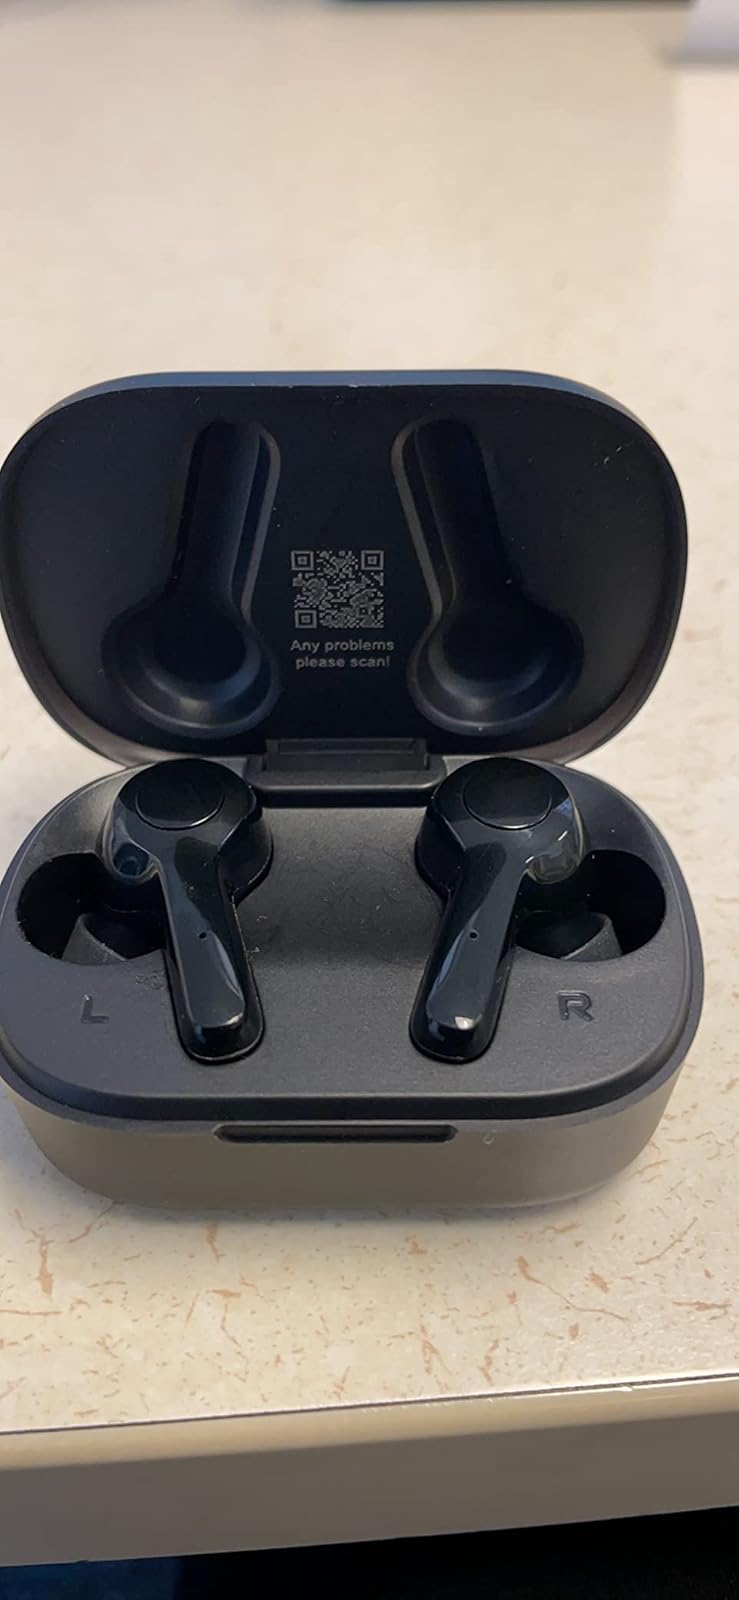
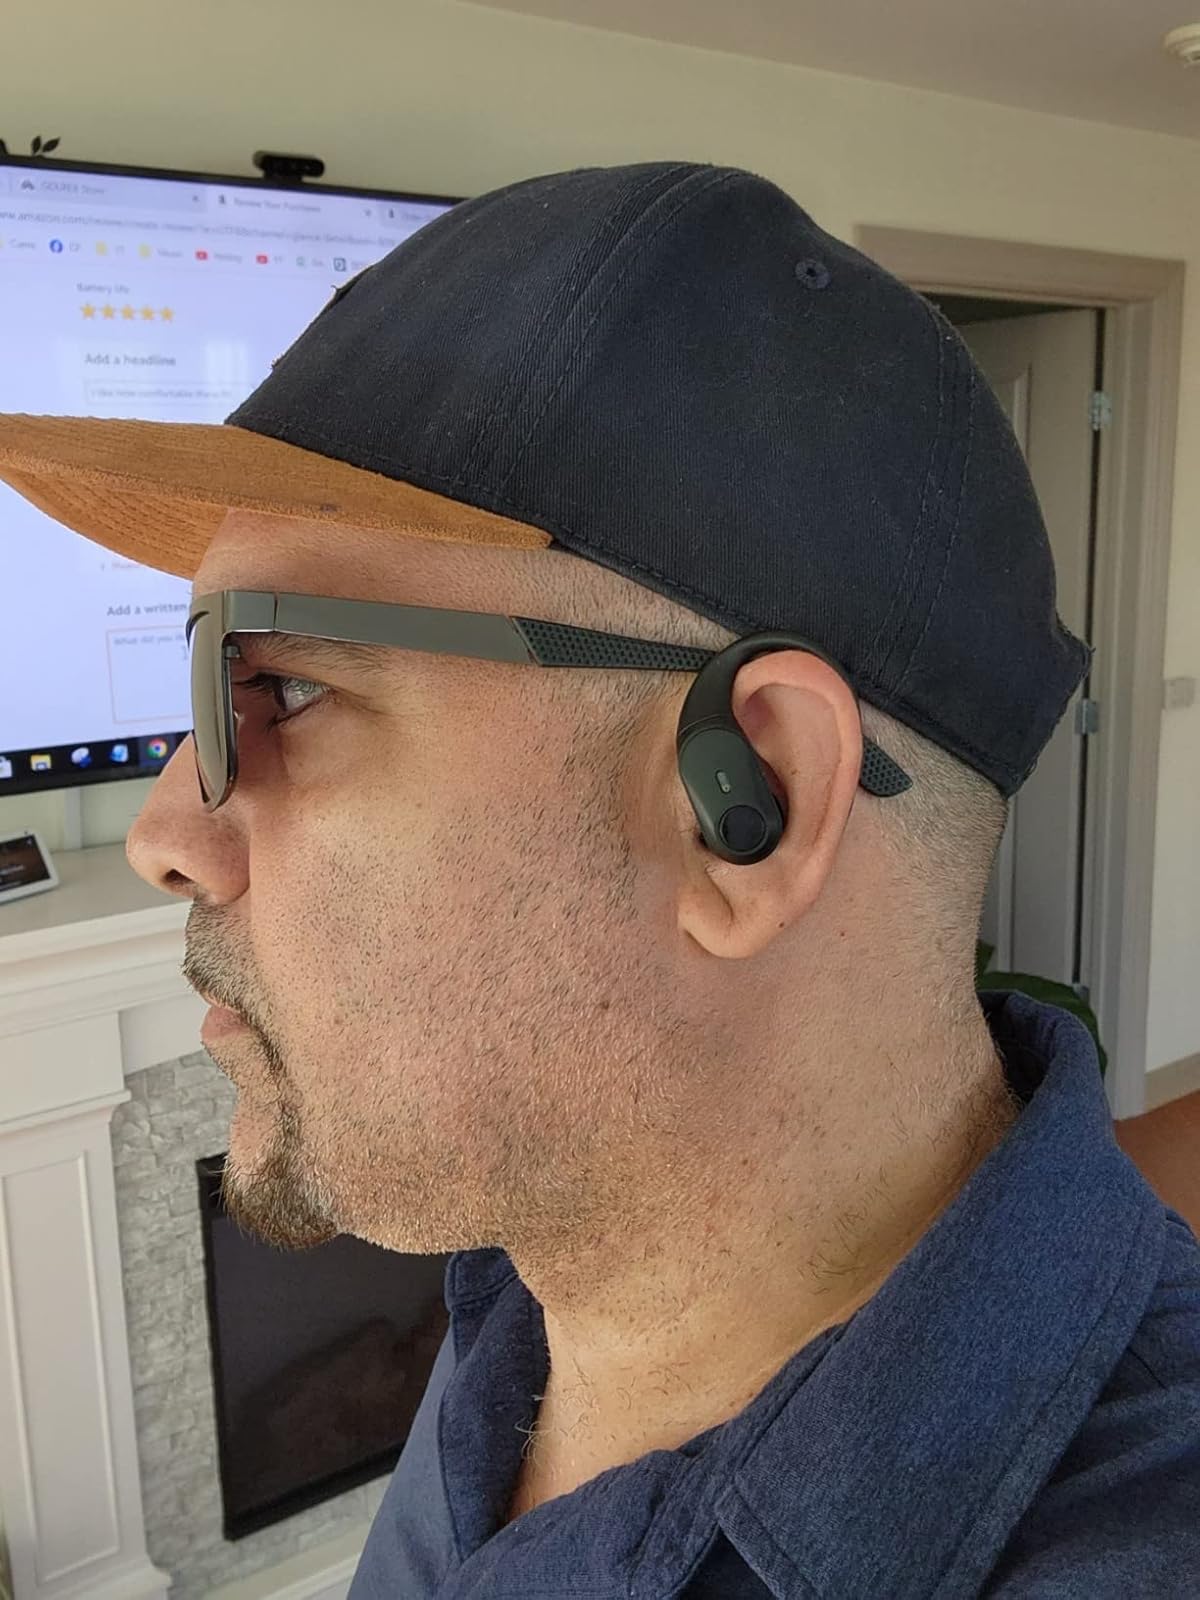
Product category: earbuds
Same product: no